Abbas Babaei

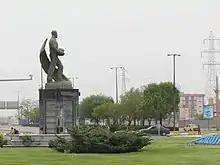
Statute of Babaei at Babaei square, Qazvin

General Abbas Babaei was killed on 6 August 1987, while in the rear seat of an F-5B while over Iraqi air space. He was hit by a 23 mm round of an air defense system on Sardasht air space, a city located in west Azerbaijan, Iran. It turned out an Iranian' defense system, operated by Sepah, had hit Babaei's aircraft in error. The pilot, Major Ali Mohammad Naderi managed to land the jet, but Babaei died within 10 minutes. Sepah used the ZSU-23 self-propelled, radar guided anti-aircraft weapon system (SPAAG) at the time.